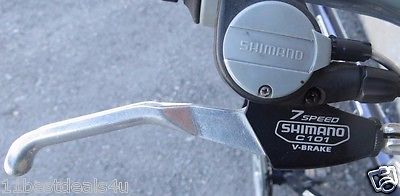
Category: bicycle